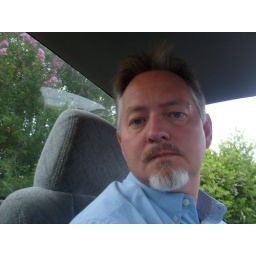
i can go to work, again, in my old man blue shirt